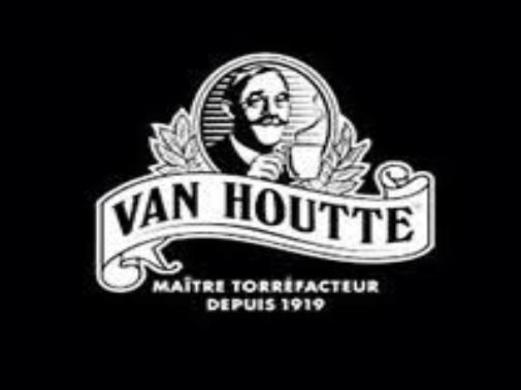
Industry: Food